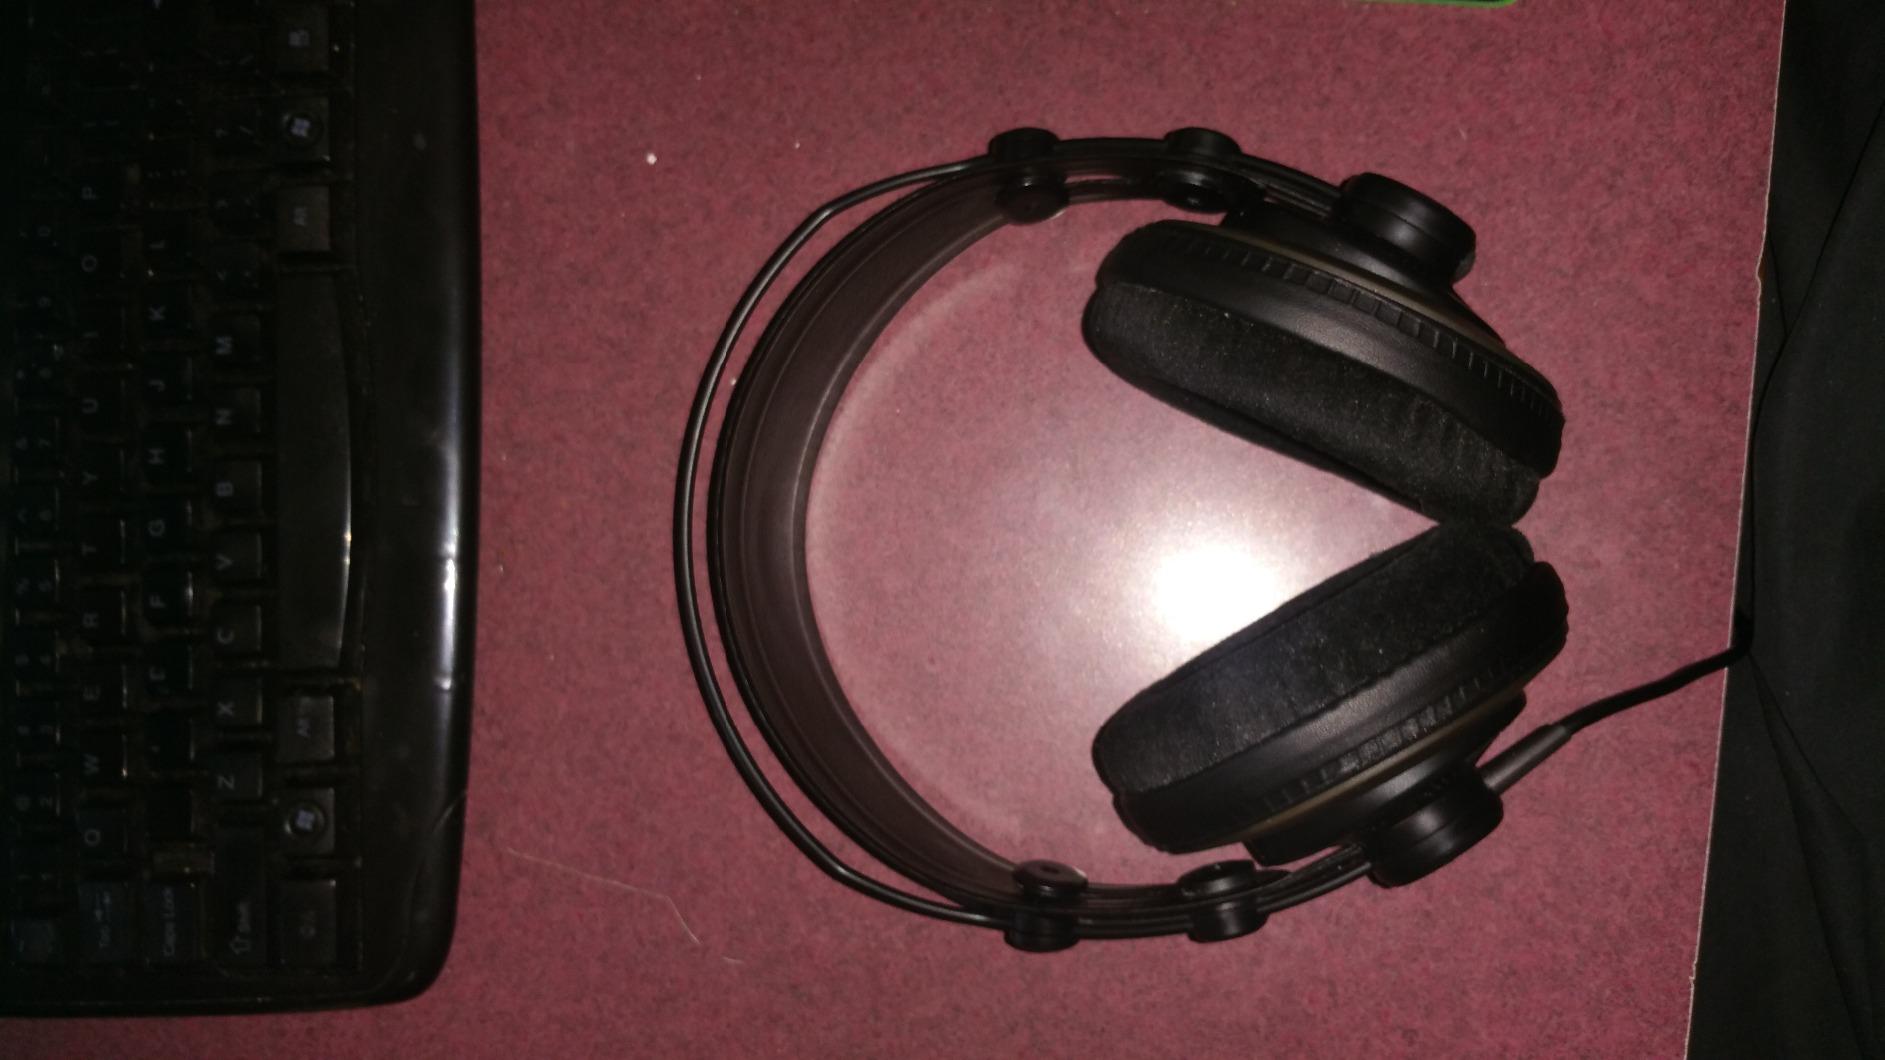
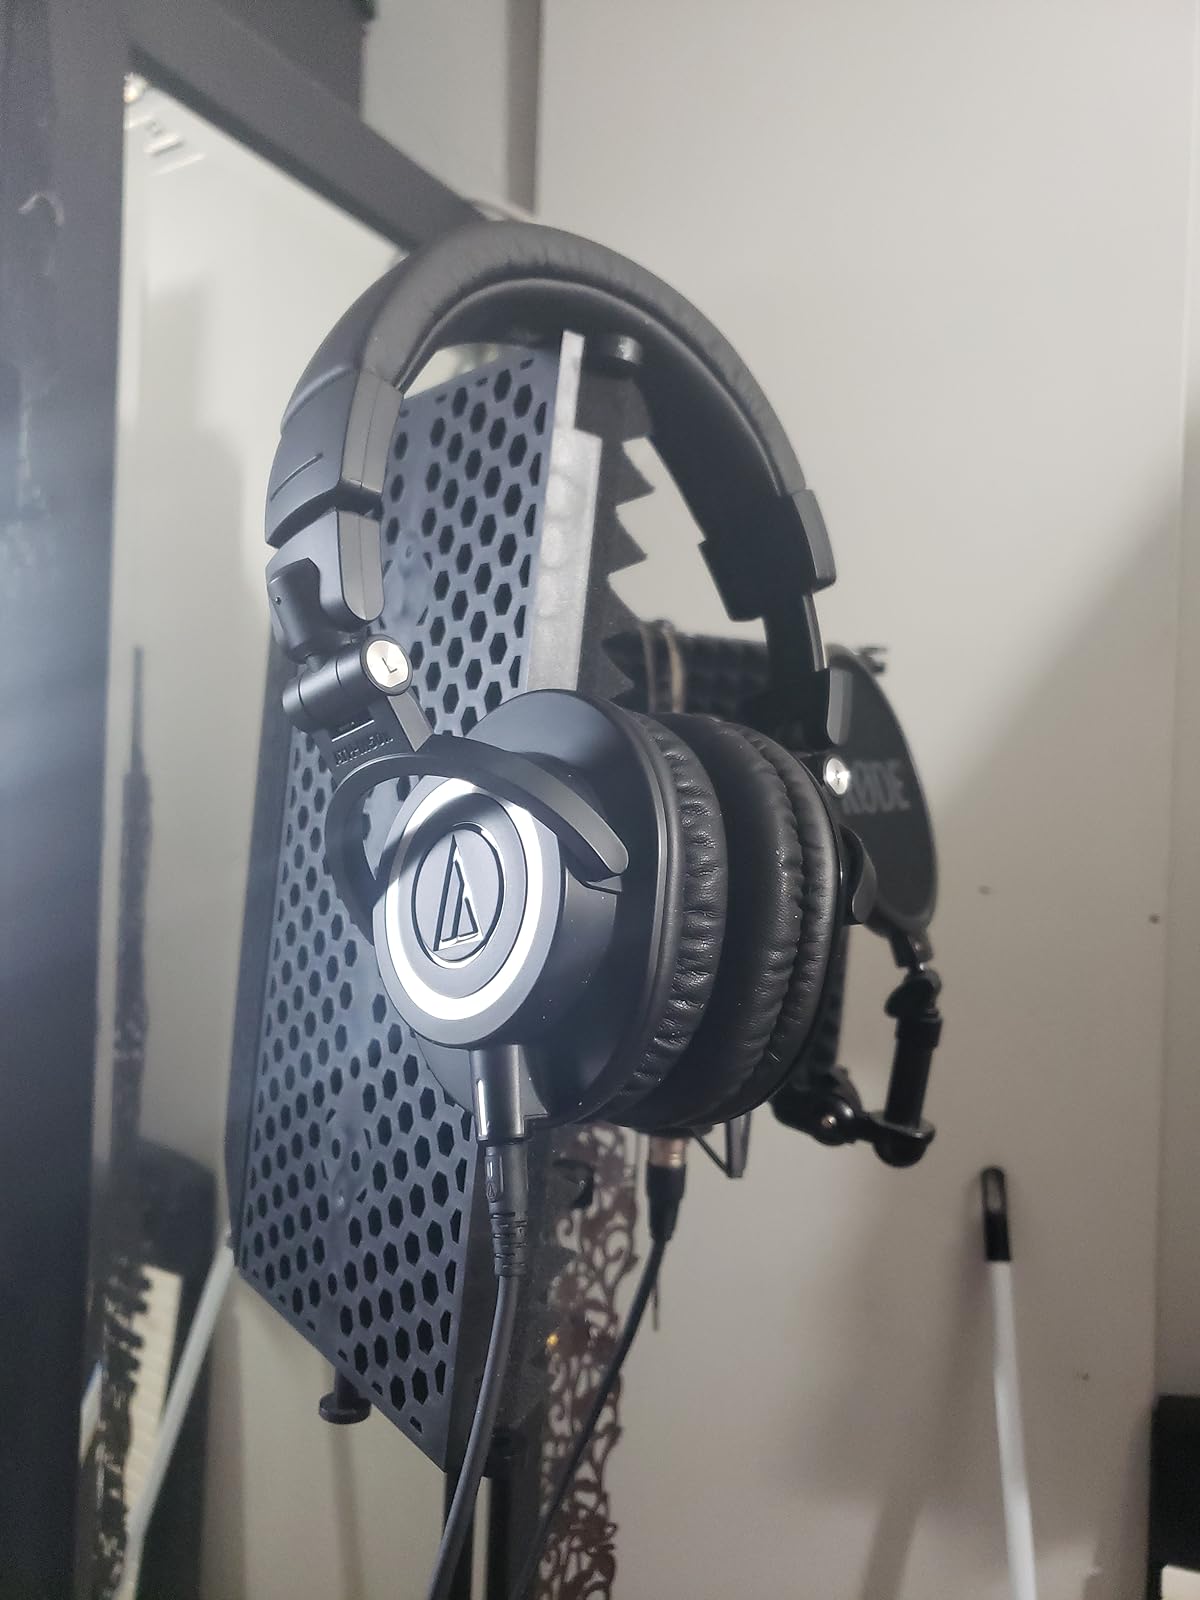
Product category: headphones
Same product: no